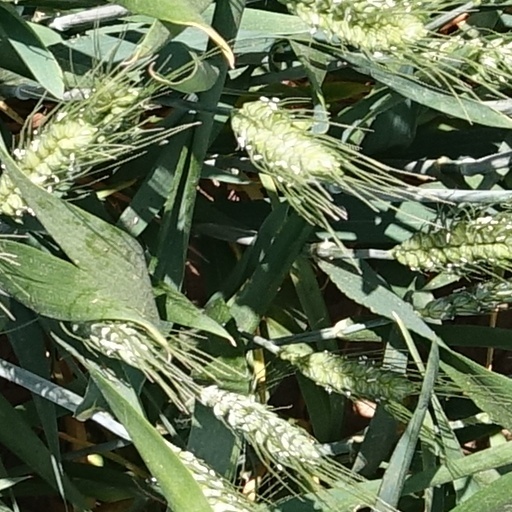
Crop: wheat